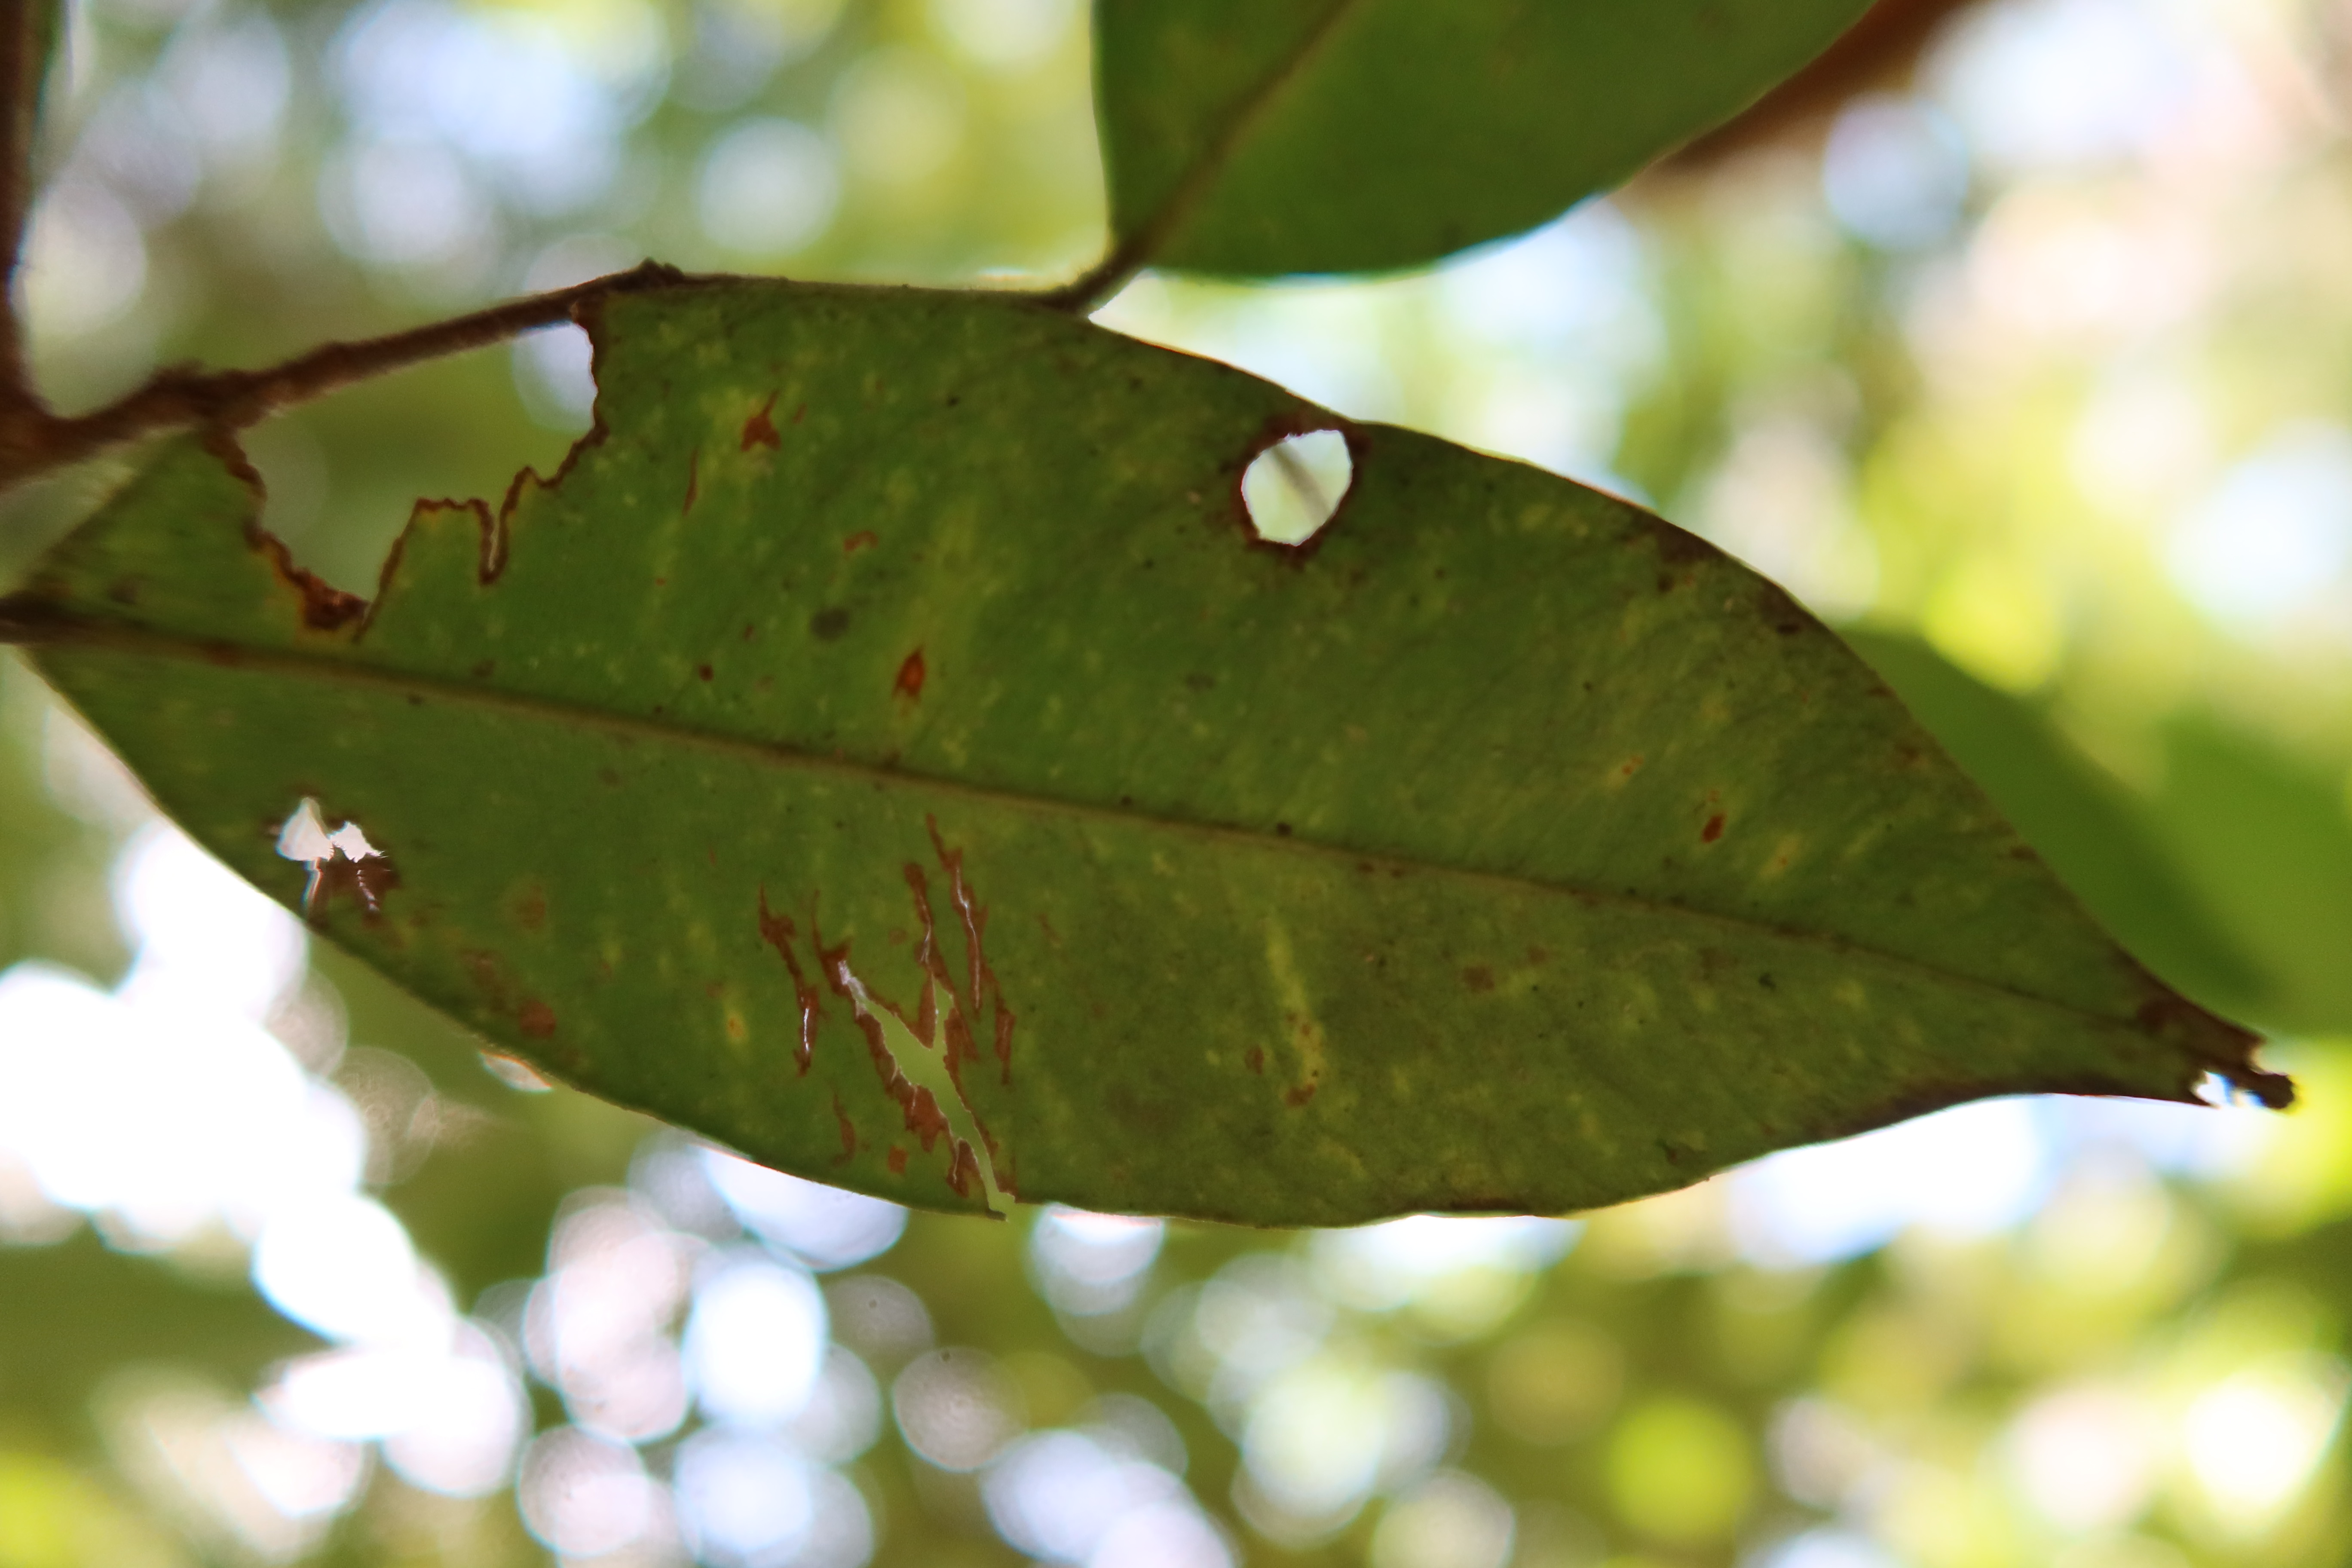
Label: Downy mildew